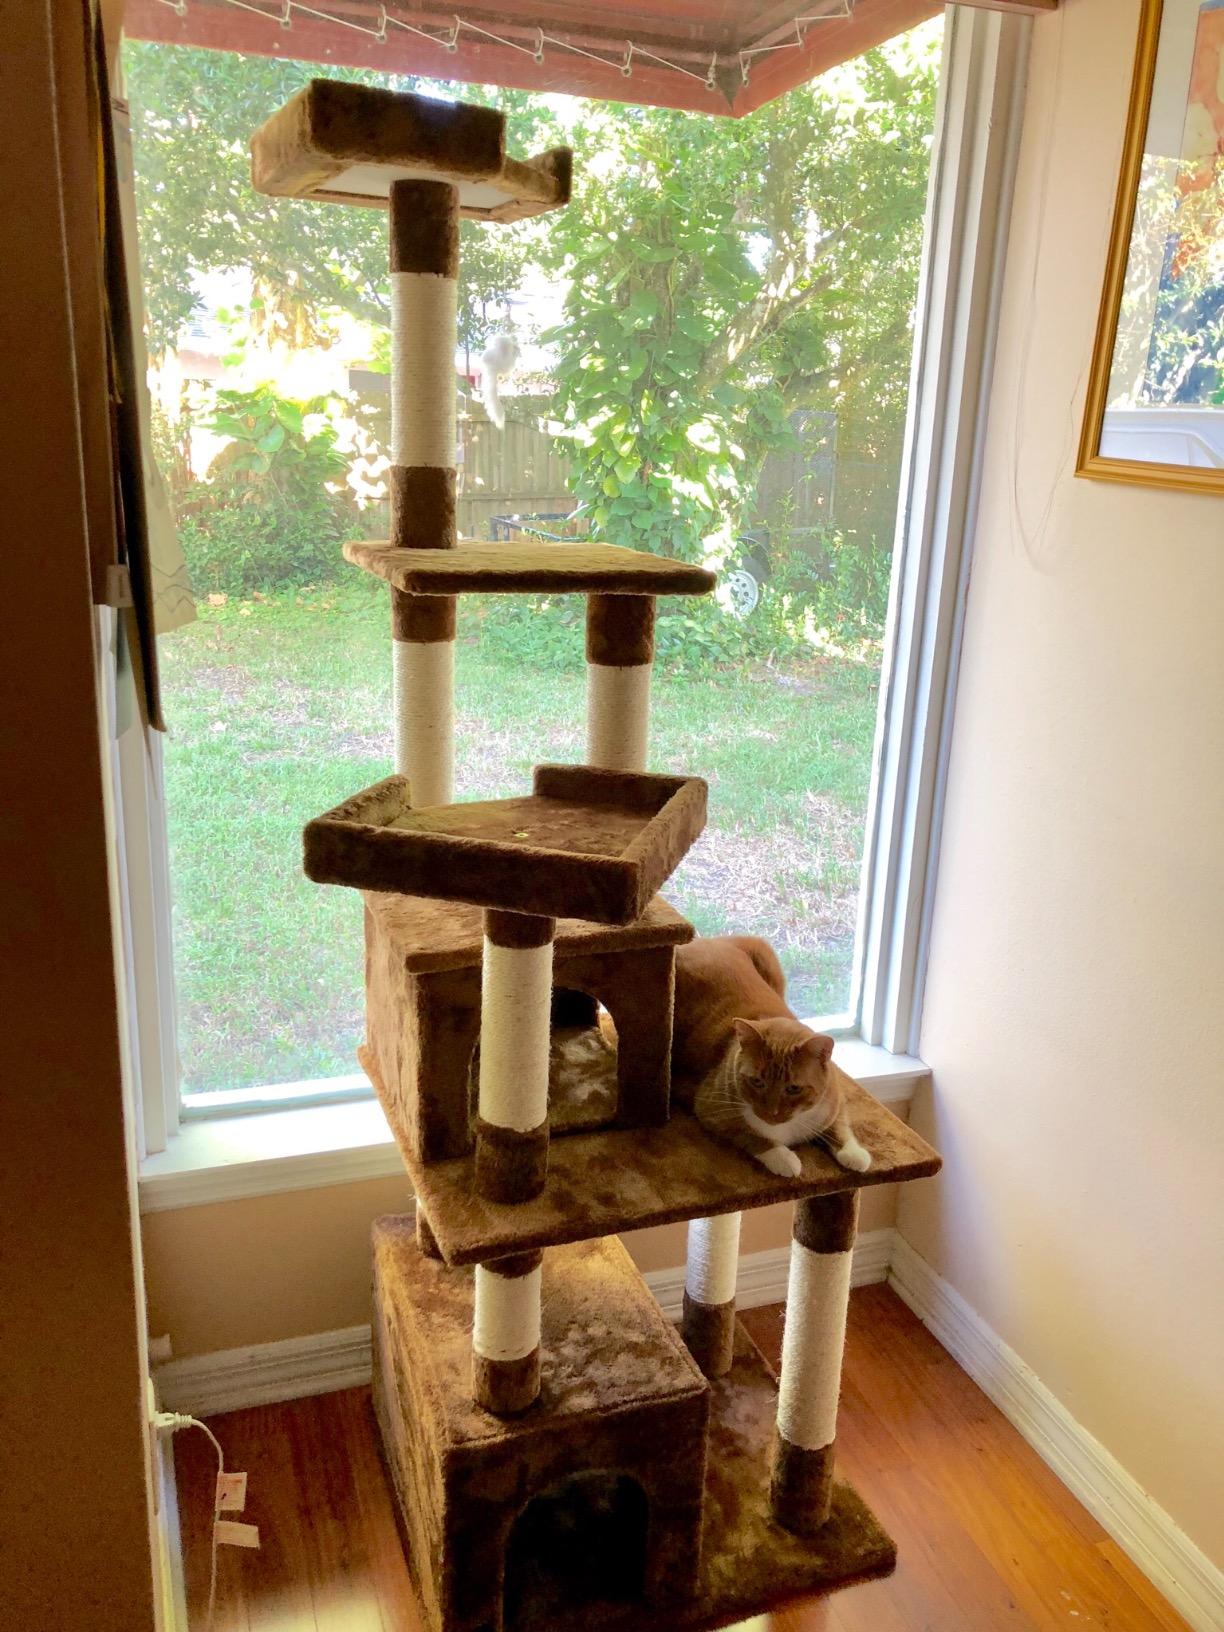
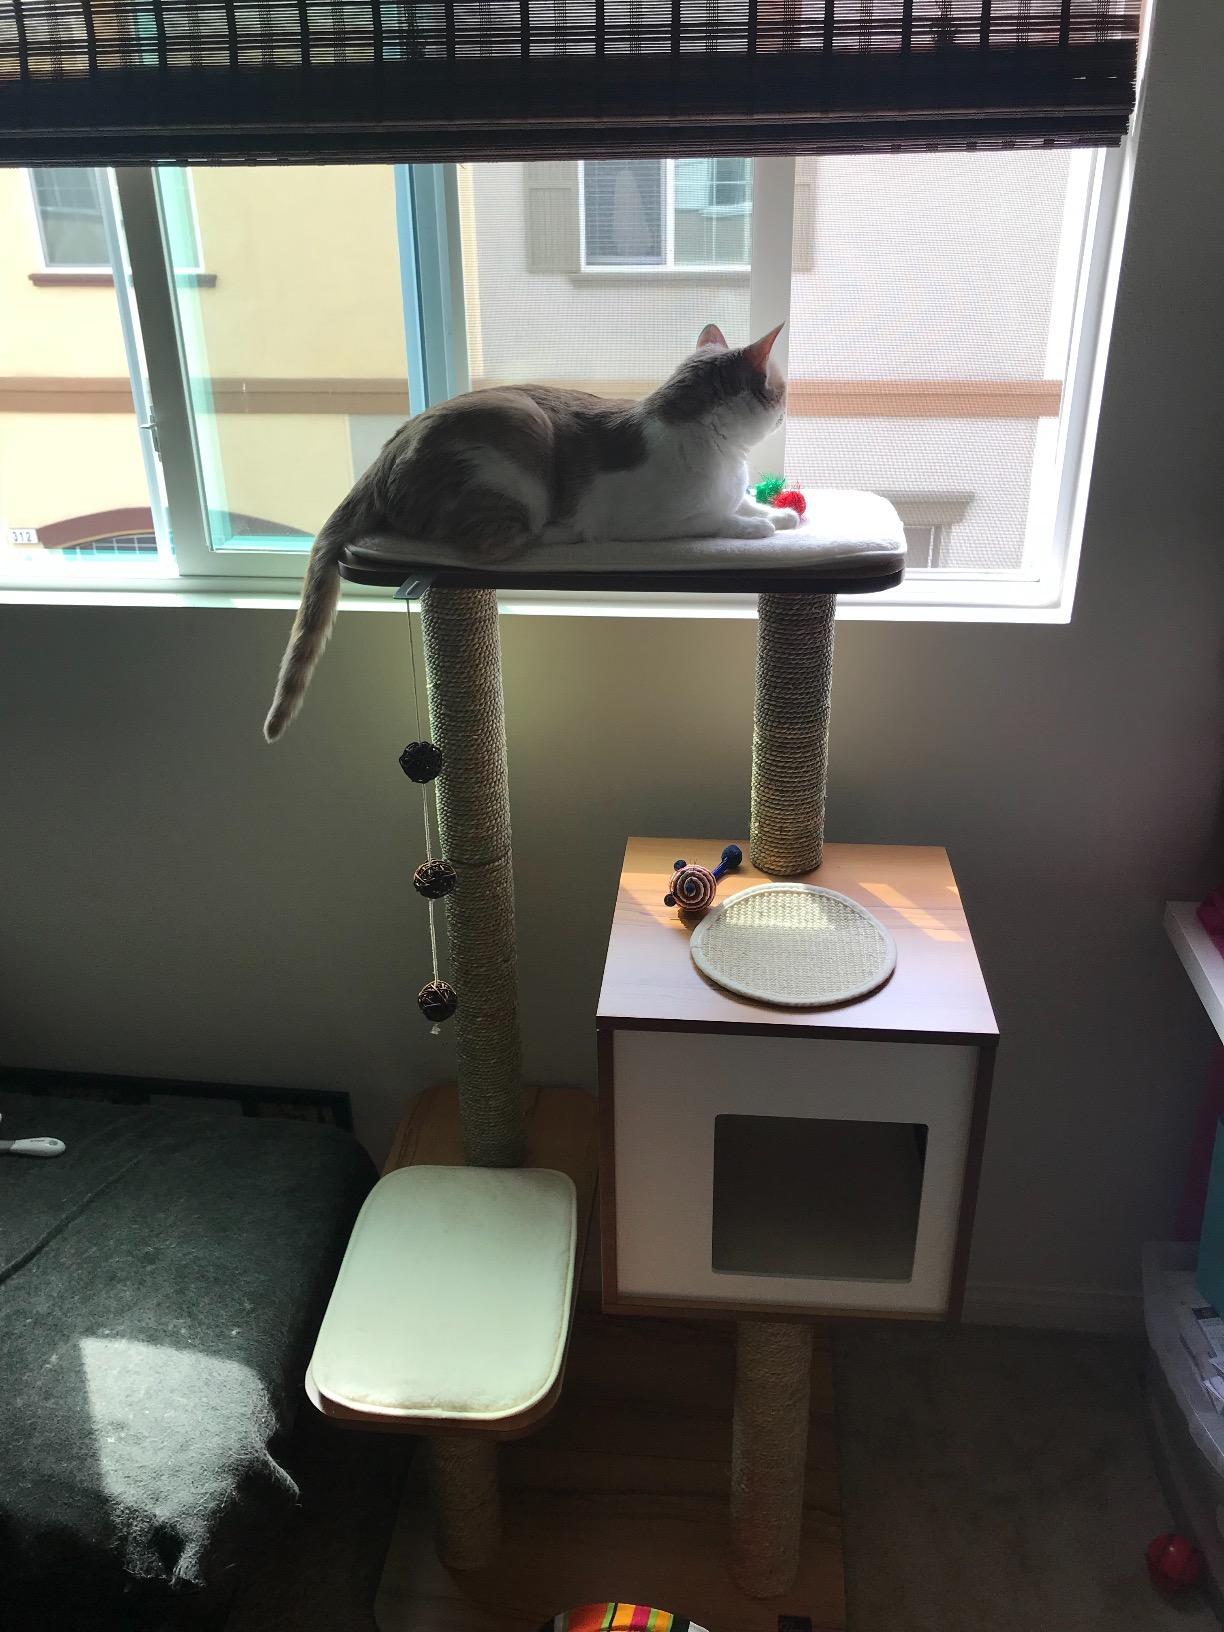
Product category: items_cat tree
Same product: no